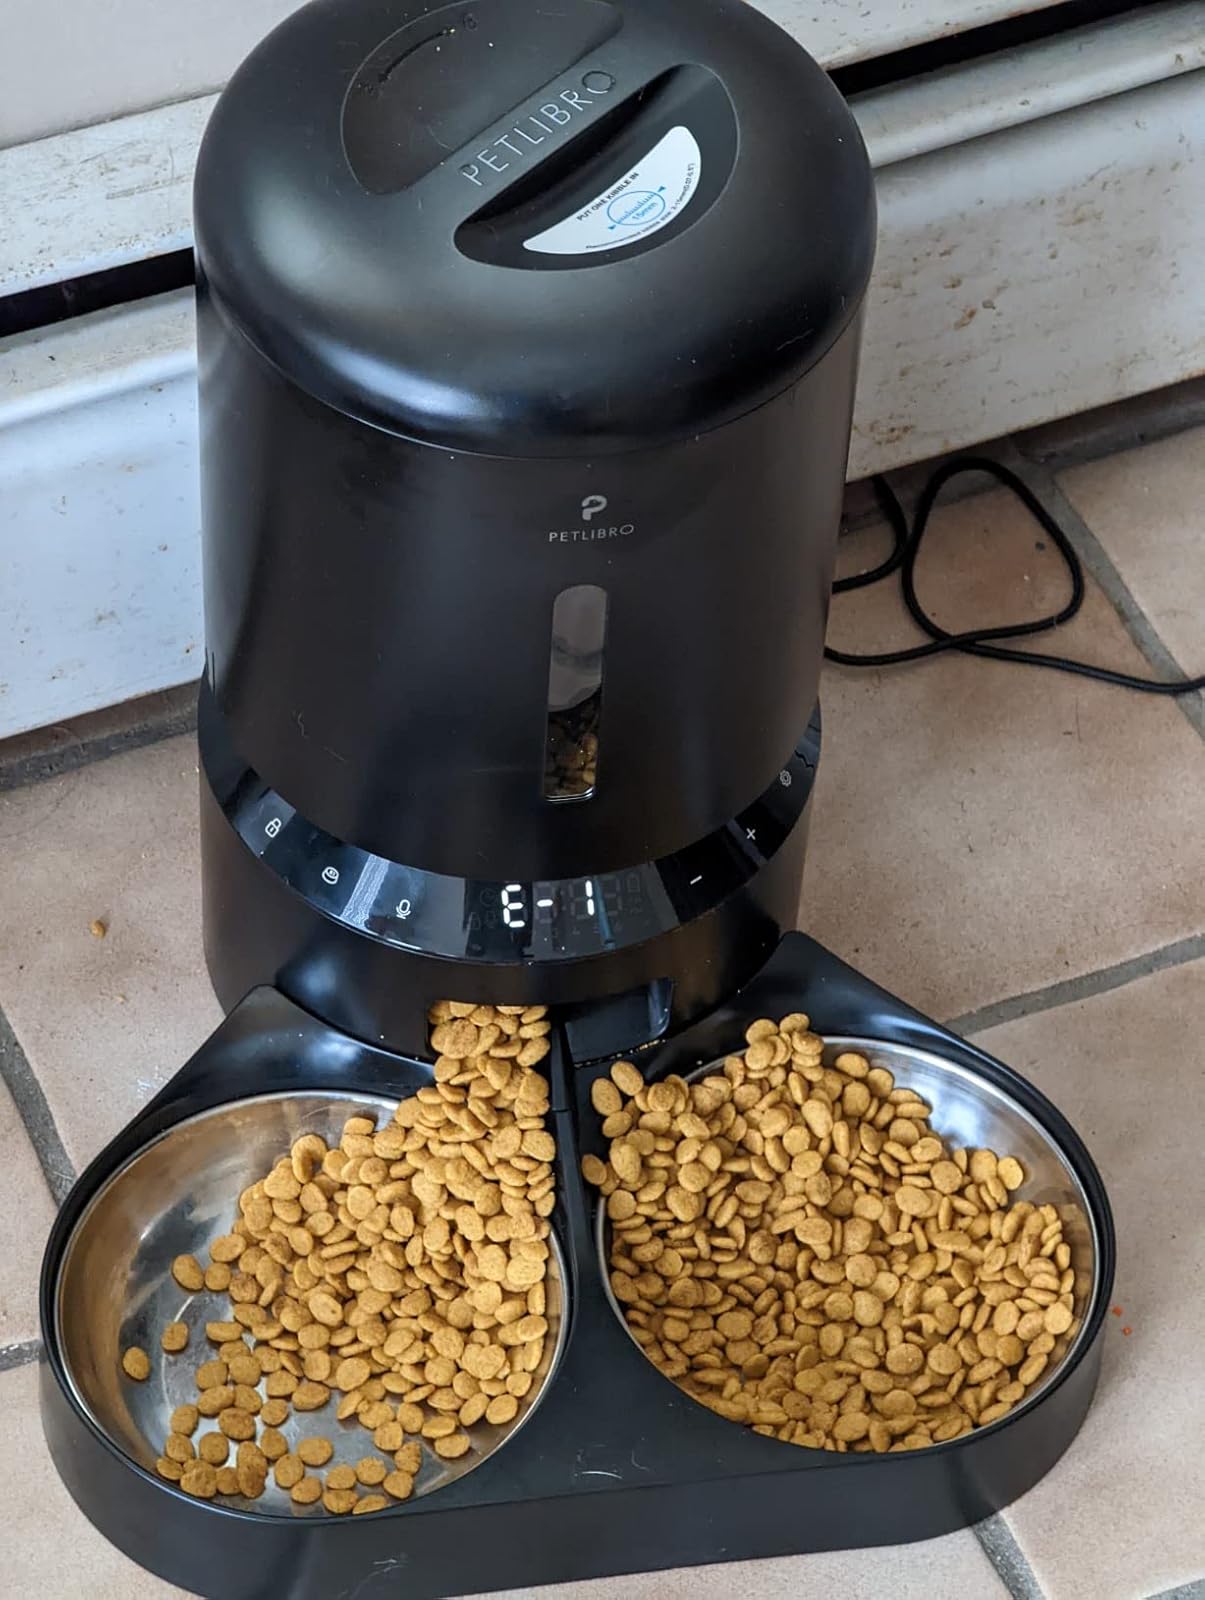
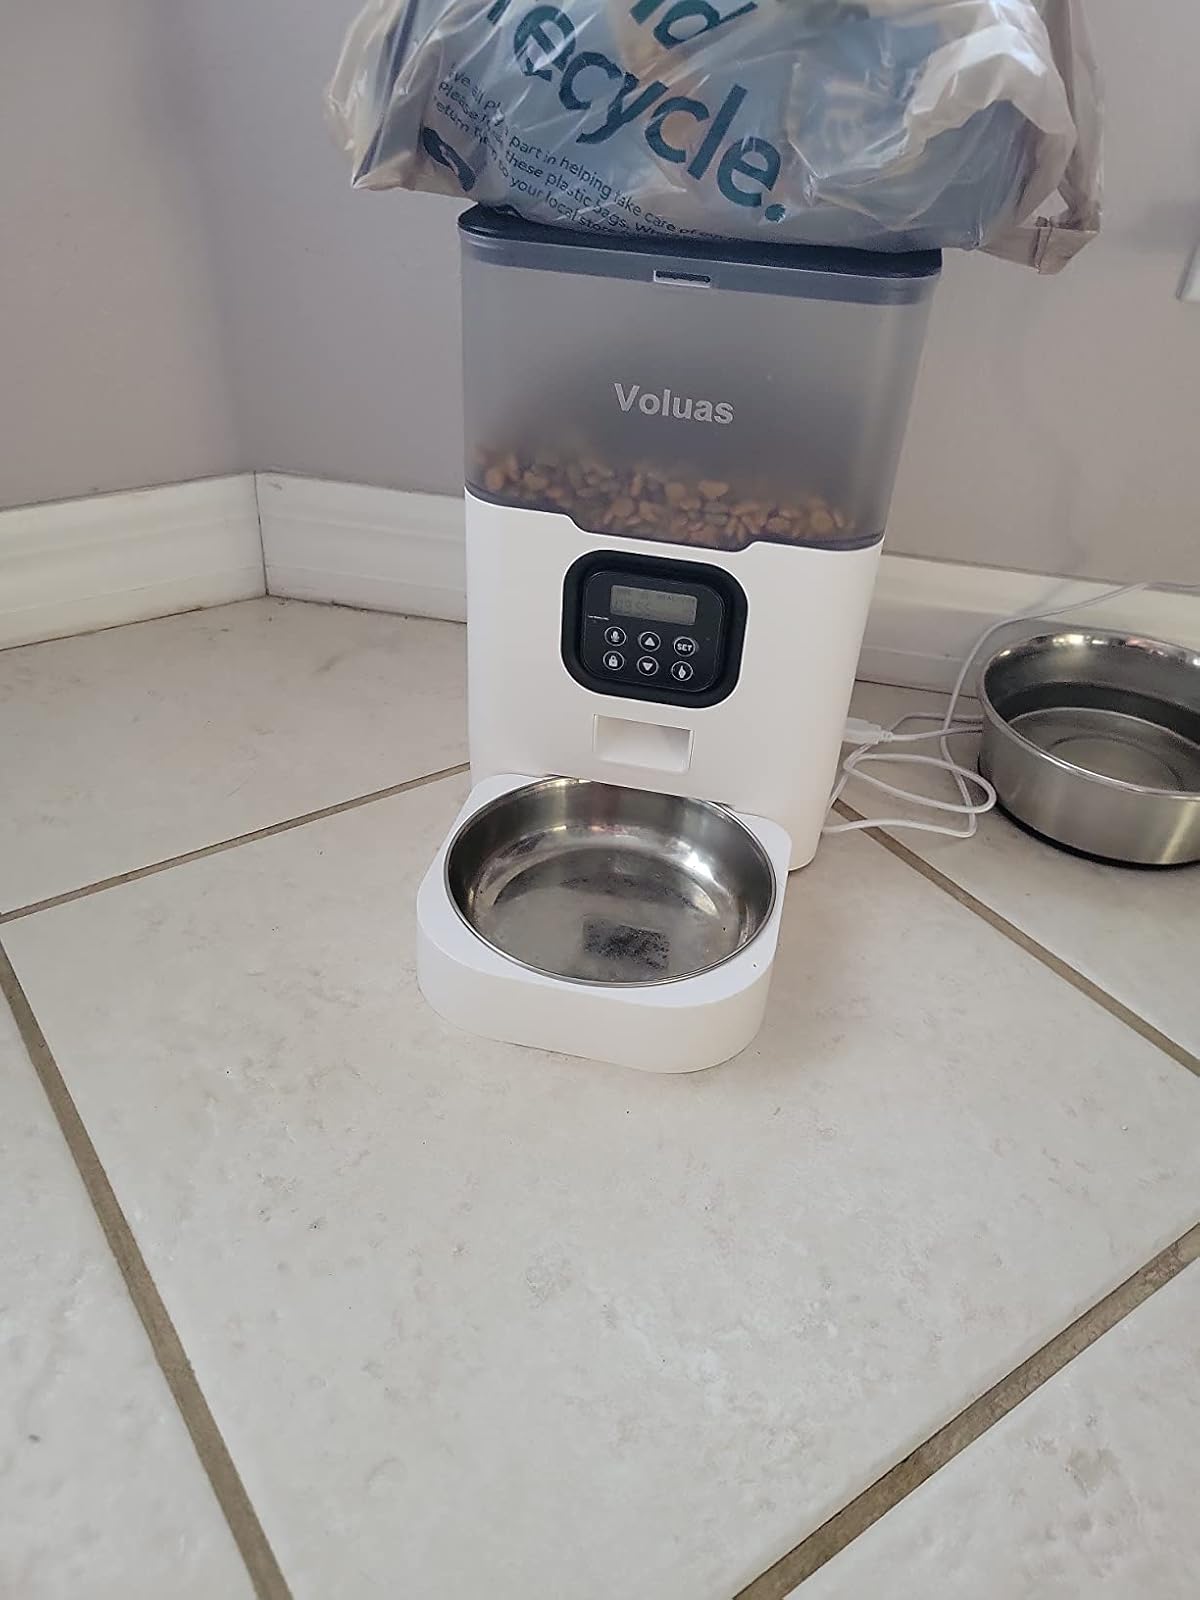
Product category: items_feeder
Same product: no